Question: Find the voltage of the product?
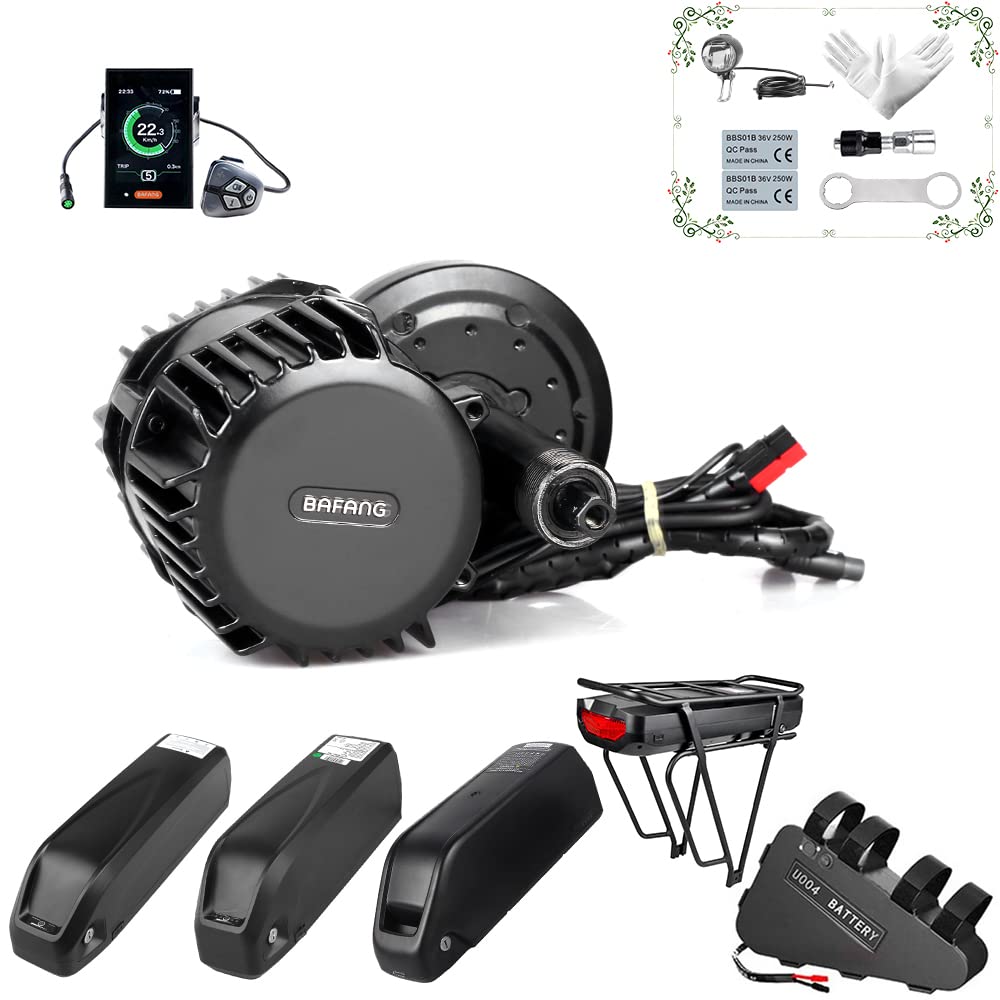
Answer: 36.0 volt